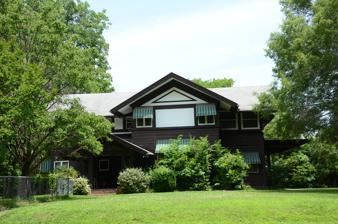
Building: MacMillan-Dilley House
Country: United States of America
Year built: 1903
Historic house in Arkansas, United States United States historic place MacMillan-Dilley House U.S. National Register of Historic Places Location in Arkansas Show map of Arkansas Location in United States Show map of the United States Location 407 Martin Ave., Pine Bluff, Arkansas Coordinates 34°13′5″N 92°0′22″W / 34.21806°N 92.00611°W / 34.21806; -92.00611 Area less than one acre Built 1903 Built by J.W. Dutton Architect Hugh M.G. Garden Architectural style Prairie School NRHP reference No. 76000422 Added to NRHP December 12, 1976 The MacMillan-Dilley House is a historic house at 407 Martin Avenue in Pine Bluff, Arkansas .  It is a two-story wood-frame structure, with a cross-gable roof configuration, and distinctive siding consisting of boards topped by moulding.  The underside of the extended roof gables are painted white, and the building has other features that are signatures of the Prairie School of design.  It was built in 1903 to a design by Chicago architect Hugh M.G. Garden , who had supposedly studied with the major exponent of the Prairie School style, Frank Lloyd Wright . The house was listed on the National Register of Historic Places in 1976. See also National Register of Historic Places listings in Jefferson County, Arkansas References